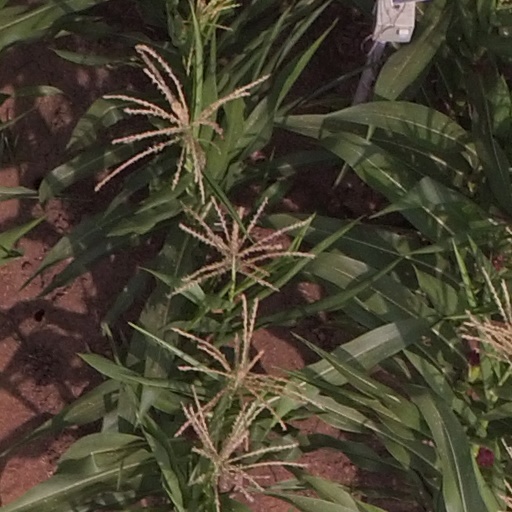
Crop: maize; corn